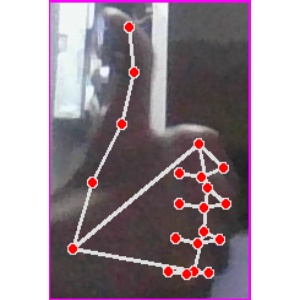
अक्षर: थ